Charlemagne Tower

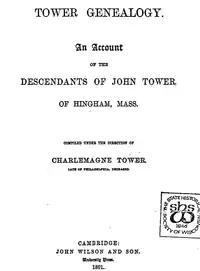
"The Tower Genealogy", by Charlemagne Tower, published posthumously in 1891

Charlemagne Tower is credited with creating the mining industry in Minnesota as well as attracting settlers to the area. He was deeply involved in the mining industry in Pennsylvania and was part of the ascension of the Reading Railroad. Towns in three states are named after him. He served on the board of overseers for Harvard University and was involved in many business ventures, many of them successful.